Erotic electrostimulation

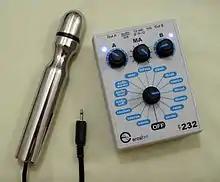
An erotic electrostimulation power source and electrode

Erotic electrostimulation (abbreviated erotic e-stim and also known as electrosex) is a sexual practice involving the application of electrical stimulation to the nerves of the body, with particular emphasis on the genitals, using a power source (such as a TENS, EMS, violet wands, or made-for-play units) for purposes of sexual stimulation. Electrostimulation has been associated with BDSM activities, and erotic electrostimulation is an evolution of that practice.